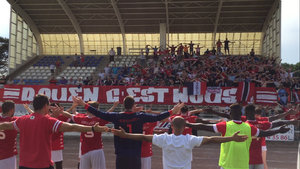
Clapping entre les joueurs et les supporters du FCR à l'issue de la dernière journée de DH Normandie FCR - Bois-Guillaume qui s'est déroulée à Oissel, le 28 mai 2017.
Le Football Club de Rouen 1899 est un club de football français, fondé en 1899 à Rouen.